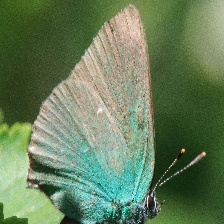
Species: GREEN HAIRSTREAK
Butterfly family (ImageNet category): lycaenid_butterfly